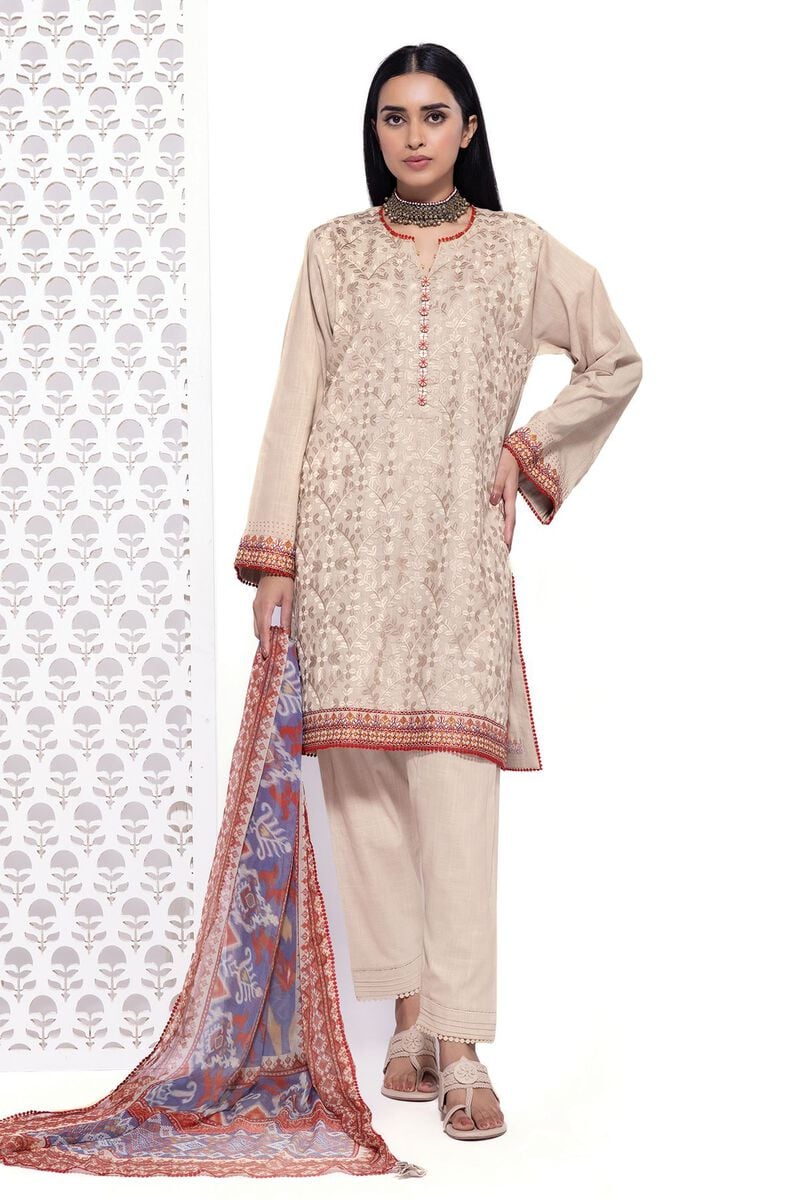
beige multi embroidered salwar suit